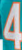
Number: 4